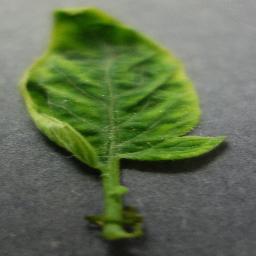
Label: Tomato___Tomato_Yellow_Leaf_Curl_Virus